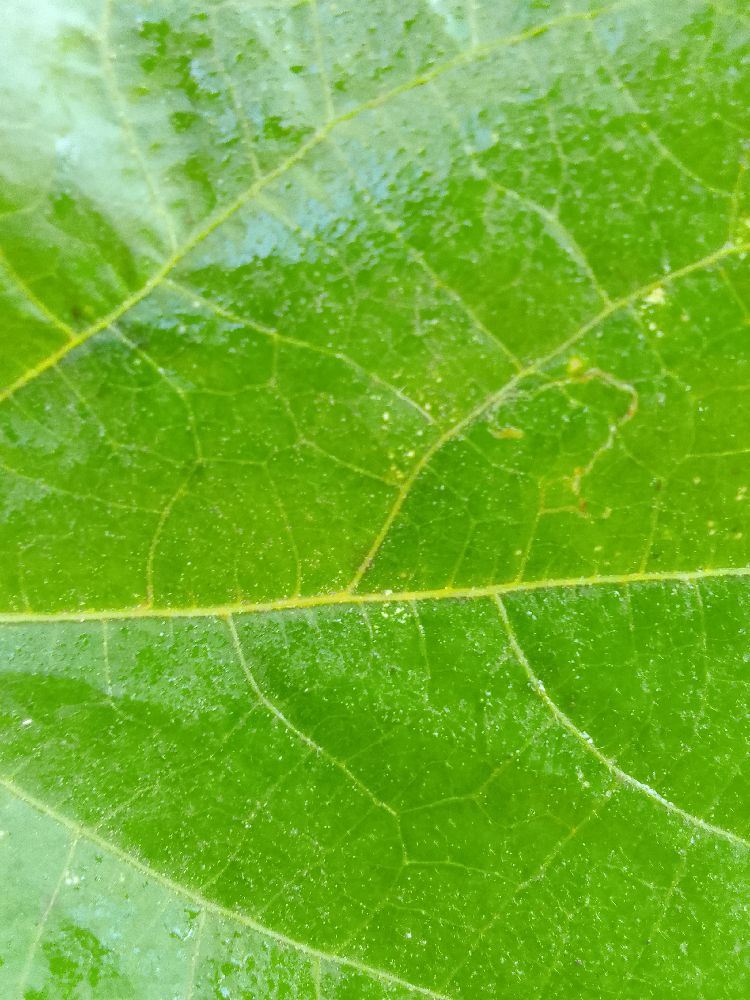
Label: healthy